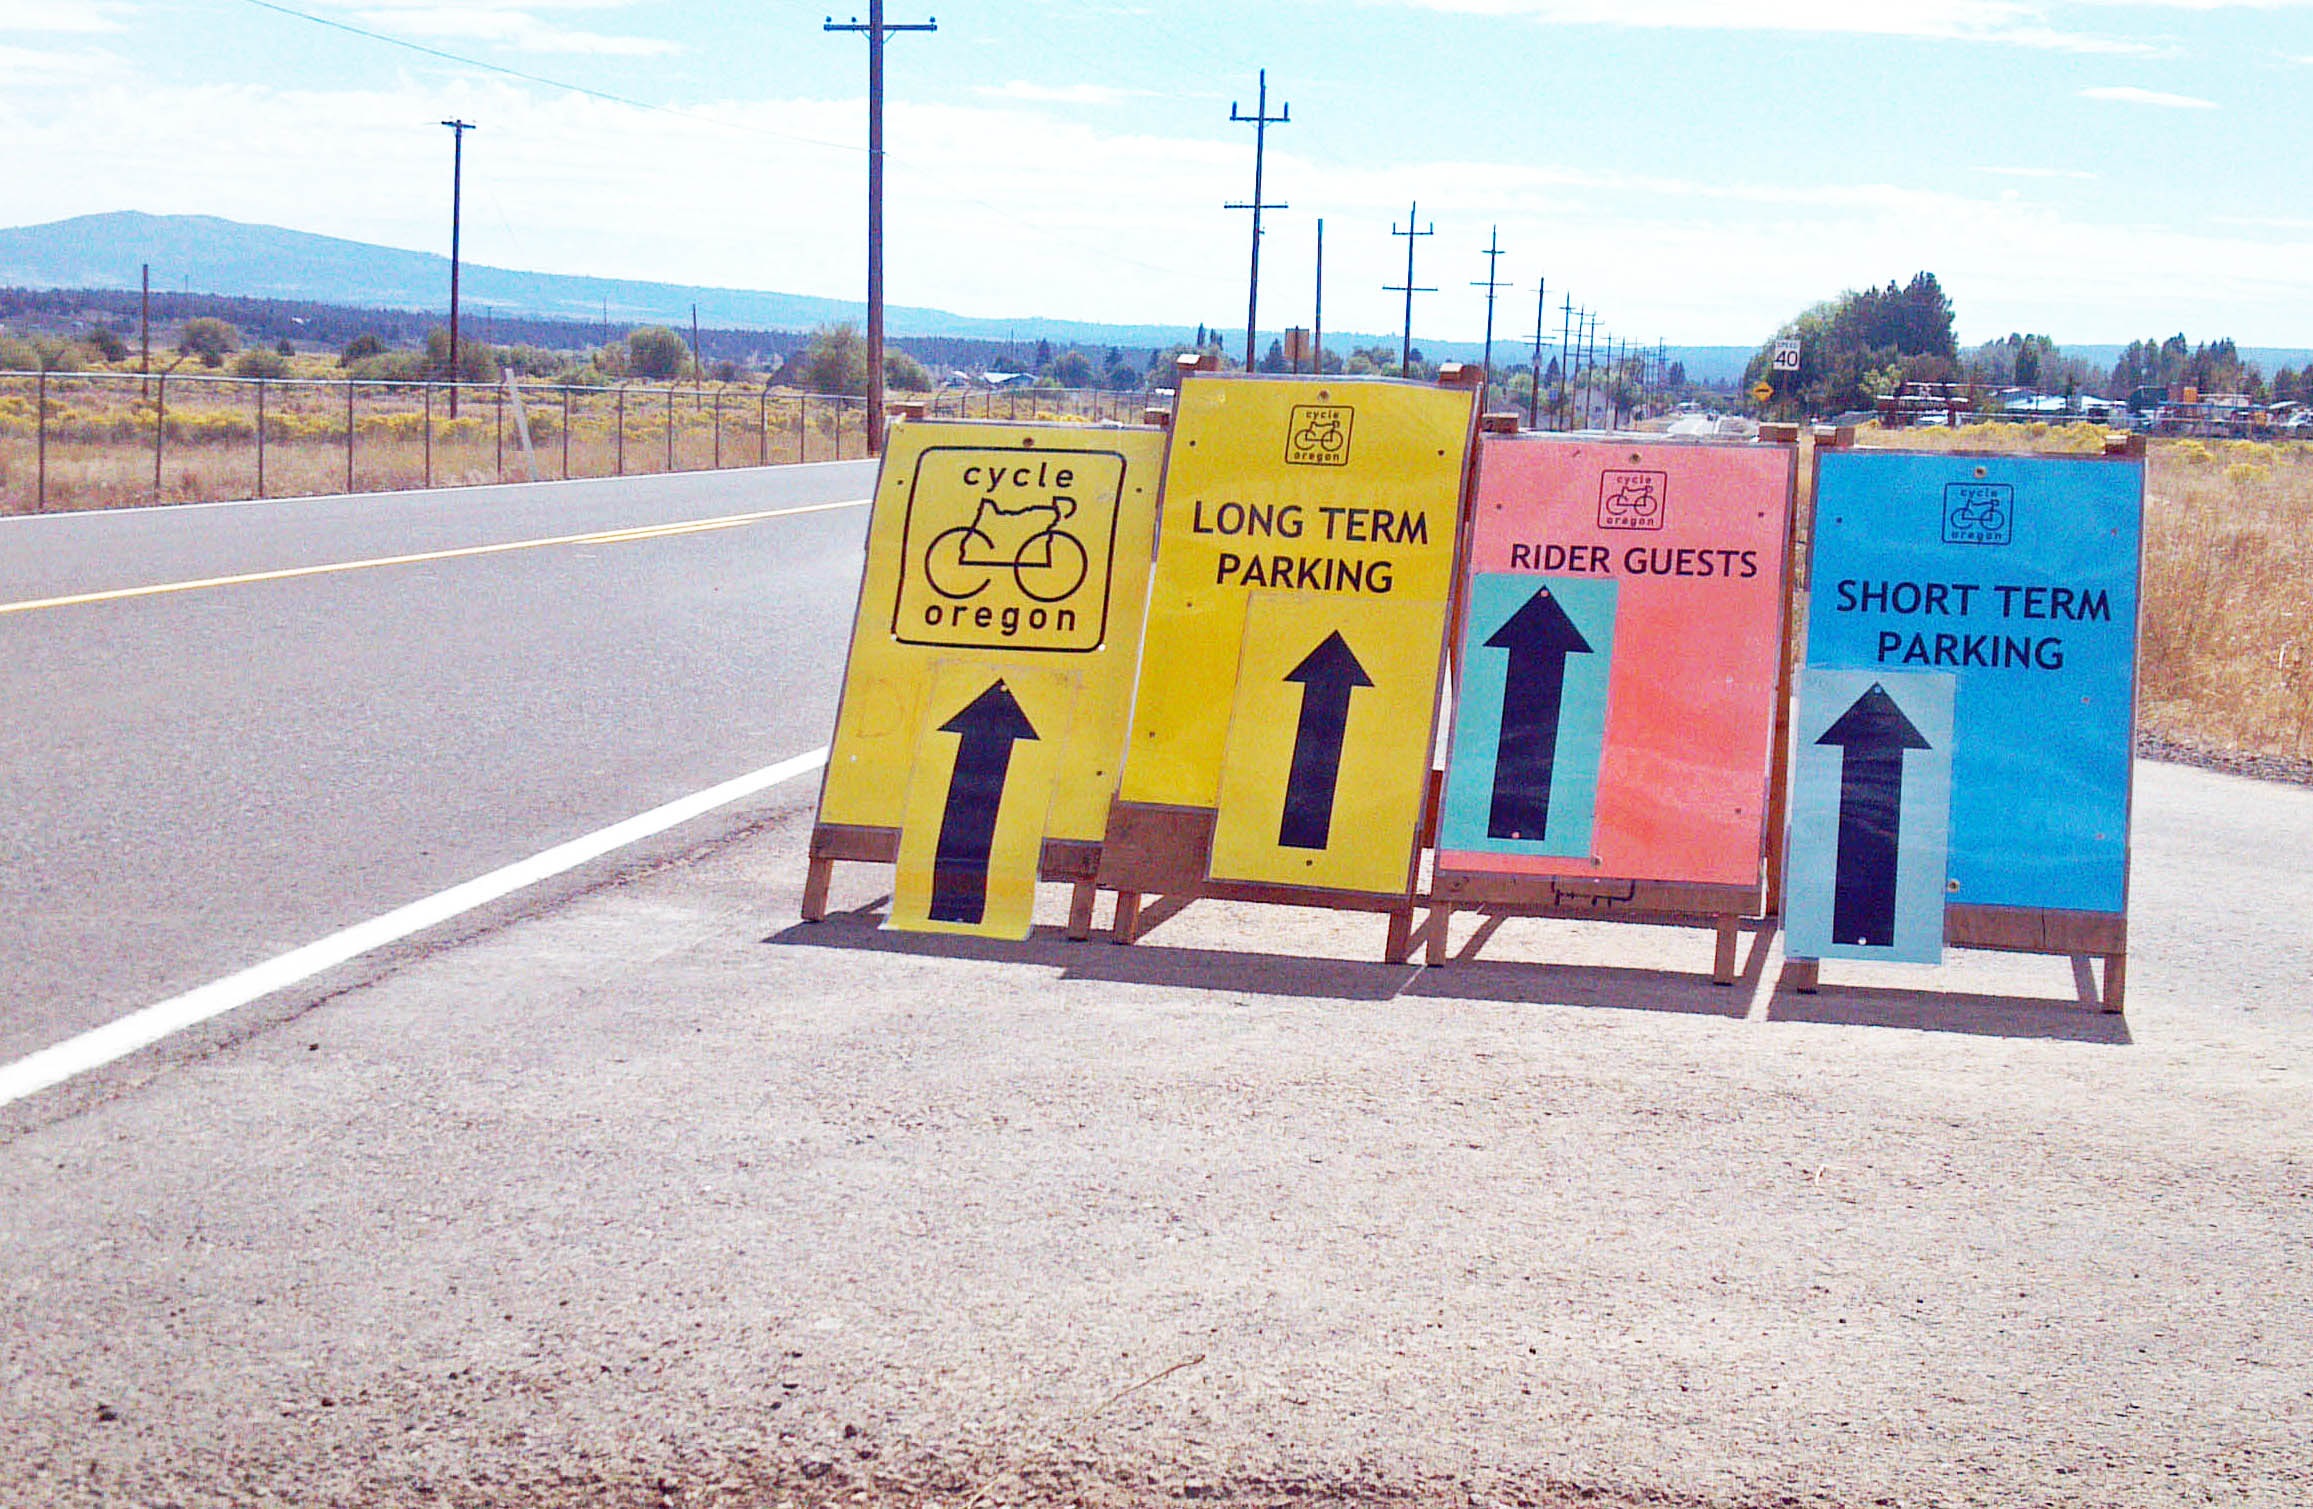
road, sport, sign, route, signage, infrastructure, event, cycle oregon